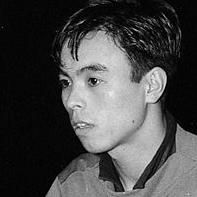
Age: 22